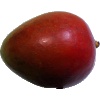
Label: red_mango